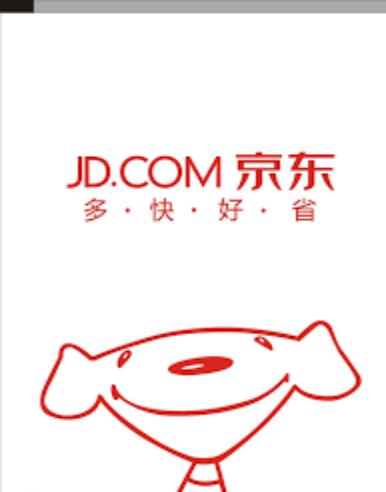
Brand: jd
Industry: Others